William Edwin Atkinson

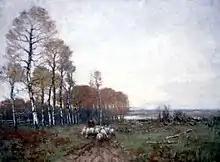
"October" (1904). Oil on canvas. Government of Ontario Art Collection.

Atkinson, born in England, moved with his family to Oshawa, Ontario as a child because his father opened an English Drug Store in the town. He attended the University of Toronto, studying chemistry, and worked as a pharmacist before he made the decision to be an artist. He trained at Ontario School of Art in 1881 where he studied with Robert Harris (painter), then in 1883-1884, attended at the Pennsylvania Academy, studying with Thomas Eakins. While in Philadelphia, he roomed with George Agnew Reid.